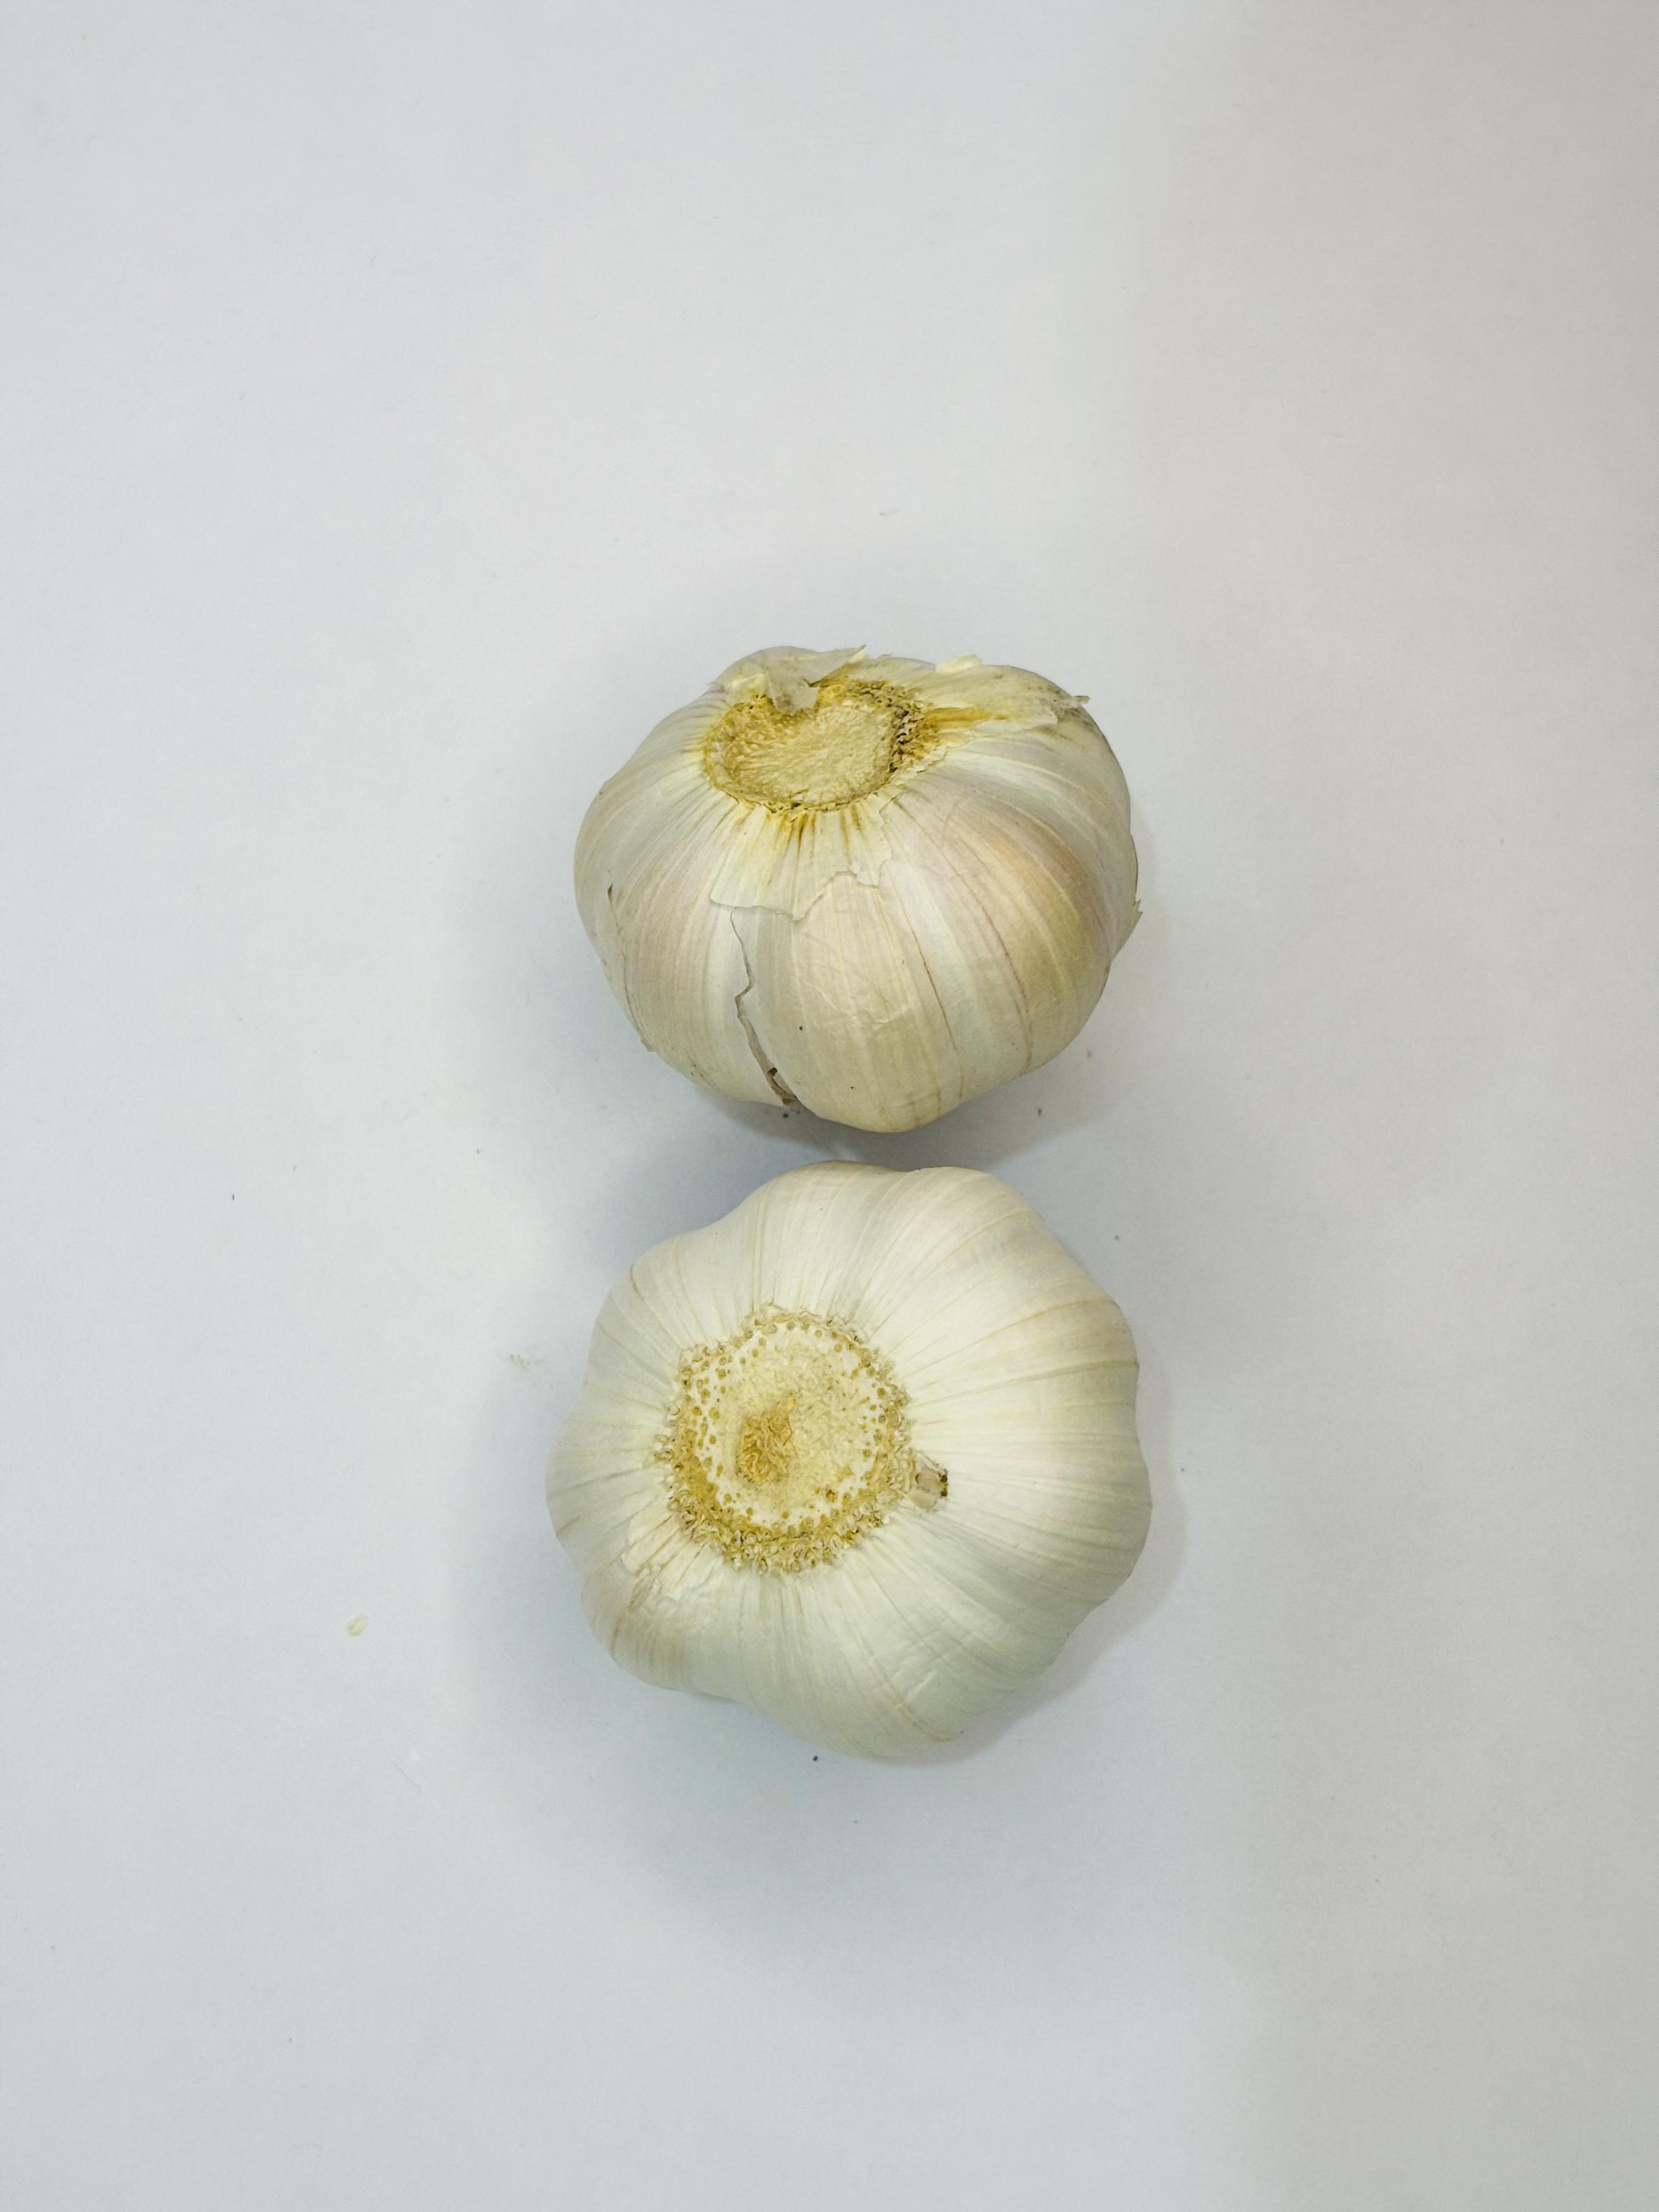
Label: Garlic